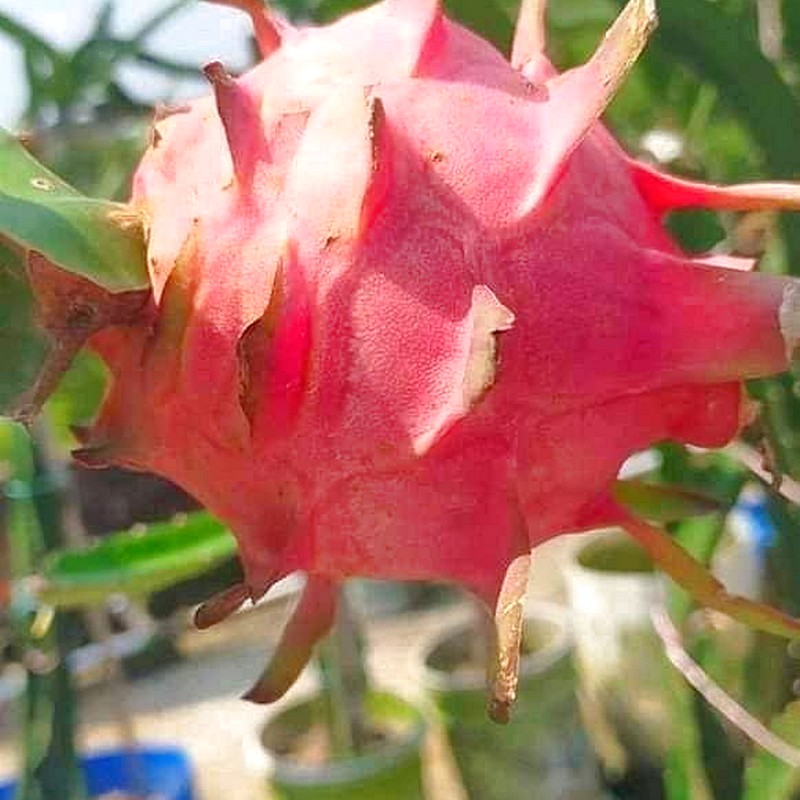
Label: Mature Dragon Fruit